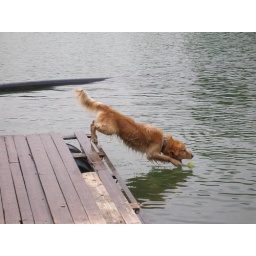
my dog is catching the ball and falling in water